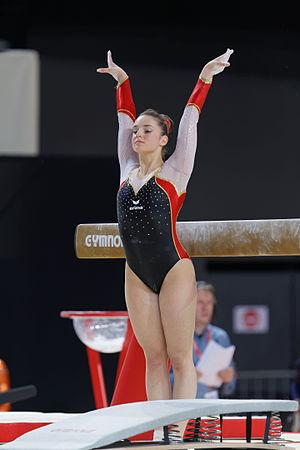
Championnats d'Europe de gymnastique artistique 2015. Poutre.
Pauline Schäfer, née le 4 avril 1997, est une gymnaste allemande.